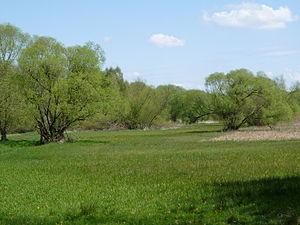
Le parc naturel du Hoher Fläming est la troisième plus grande réserve naturelle du Land de Brandebourg, avec une surface de 827 km². Le Hoher Fläming a été déclaré parc naturel par un communiqué officiel du Ministère de l’Environnement, de la Protection de la Nature et de l’Aménagement du Territoire le 28 novembre 1997. Le Land de Brandebourg gère le parc naturel.